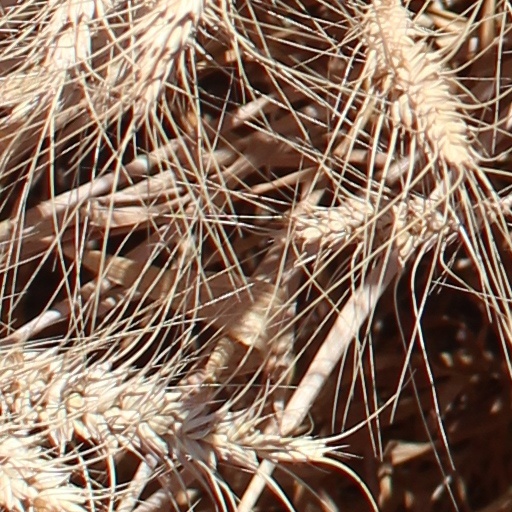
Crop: wheat